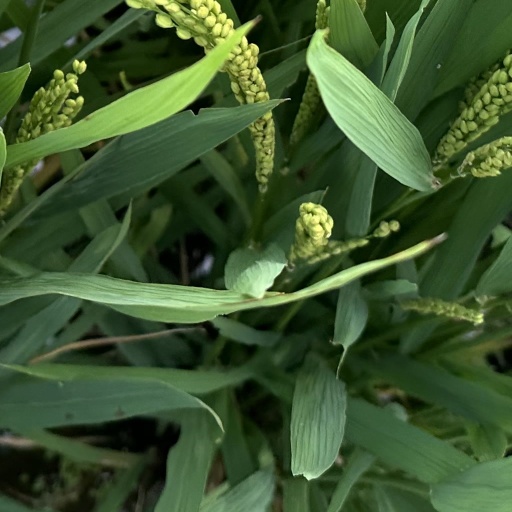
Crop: rice